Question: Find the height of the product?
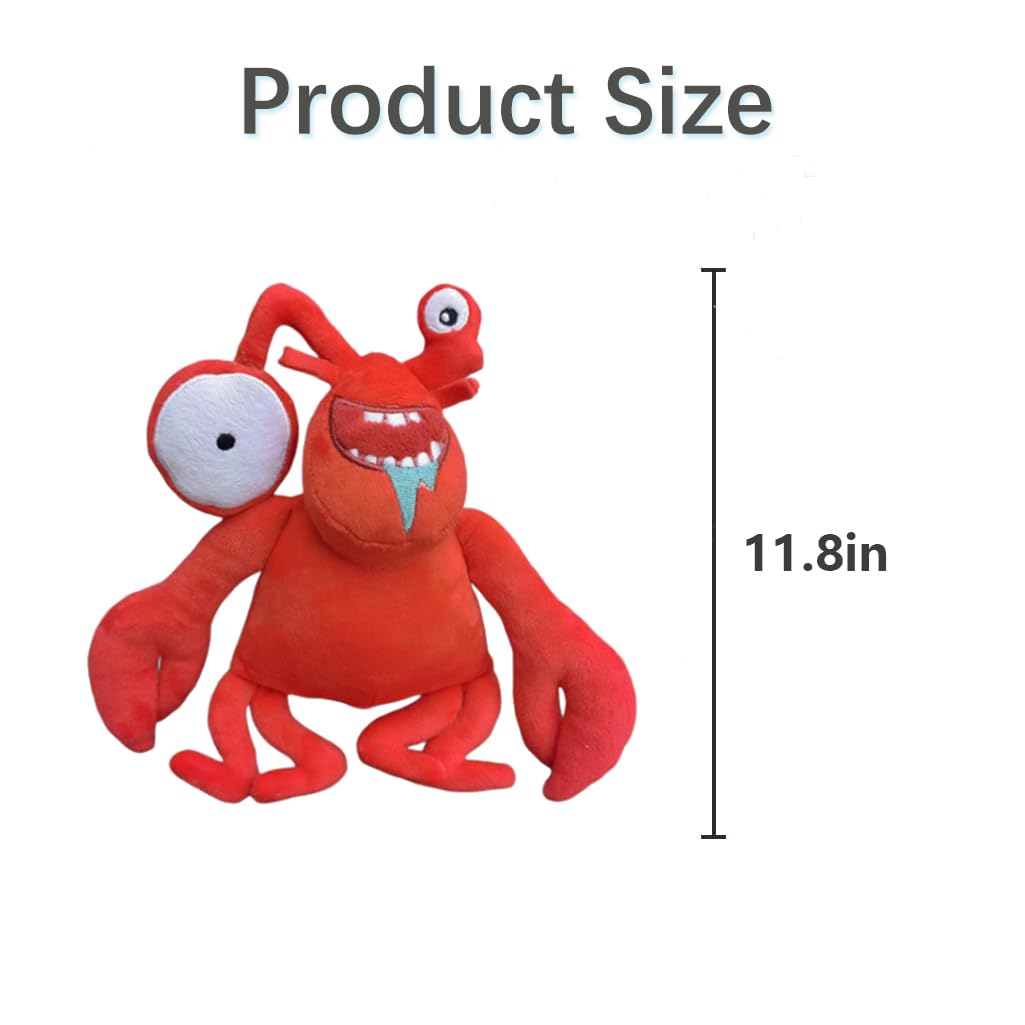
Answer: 11.8 inch